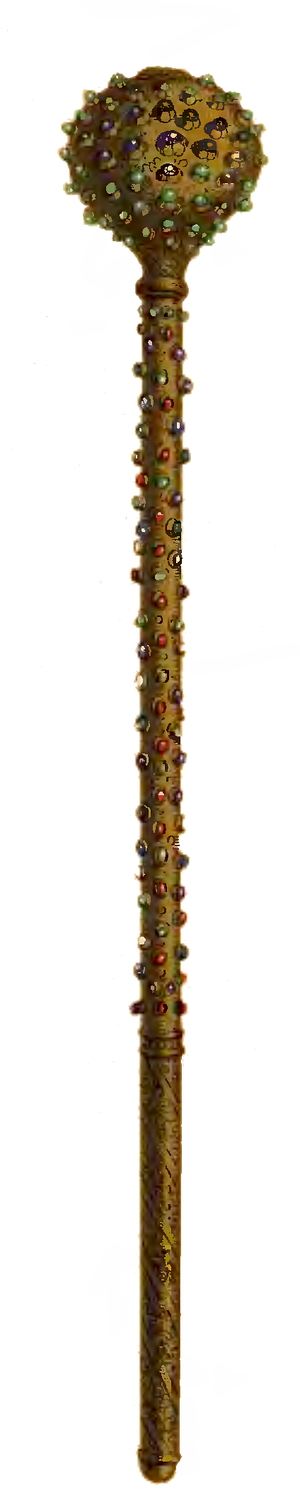
La boulava, buława en polonais, булава en russe et ukrainien, est une massue de cérémonie, équivalent d'un bâton de maréchal, qui était attribuée aux hetmans, plus hauts dignitaires de l'armée du royaume de Pologne puis de la république des Deux Nations.